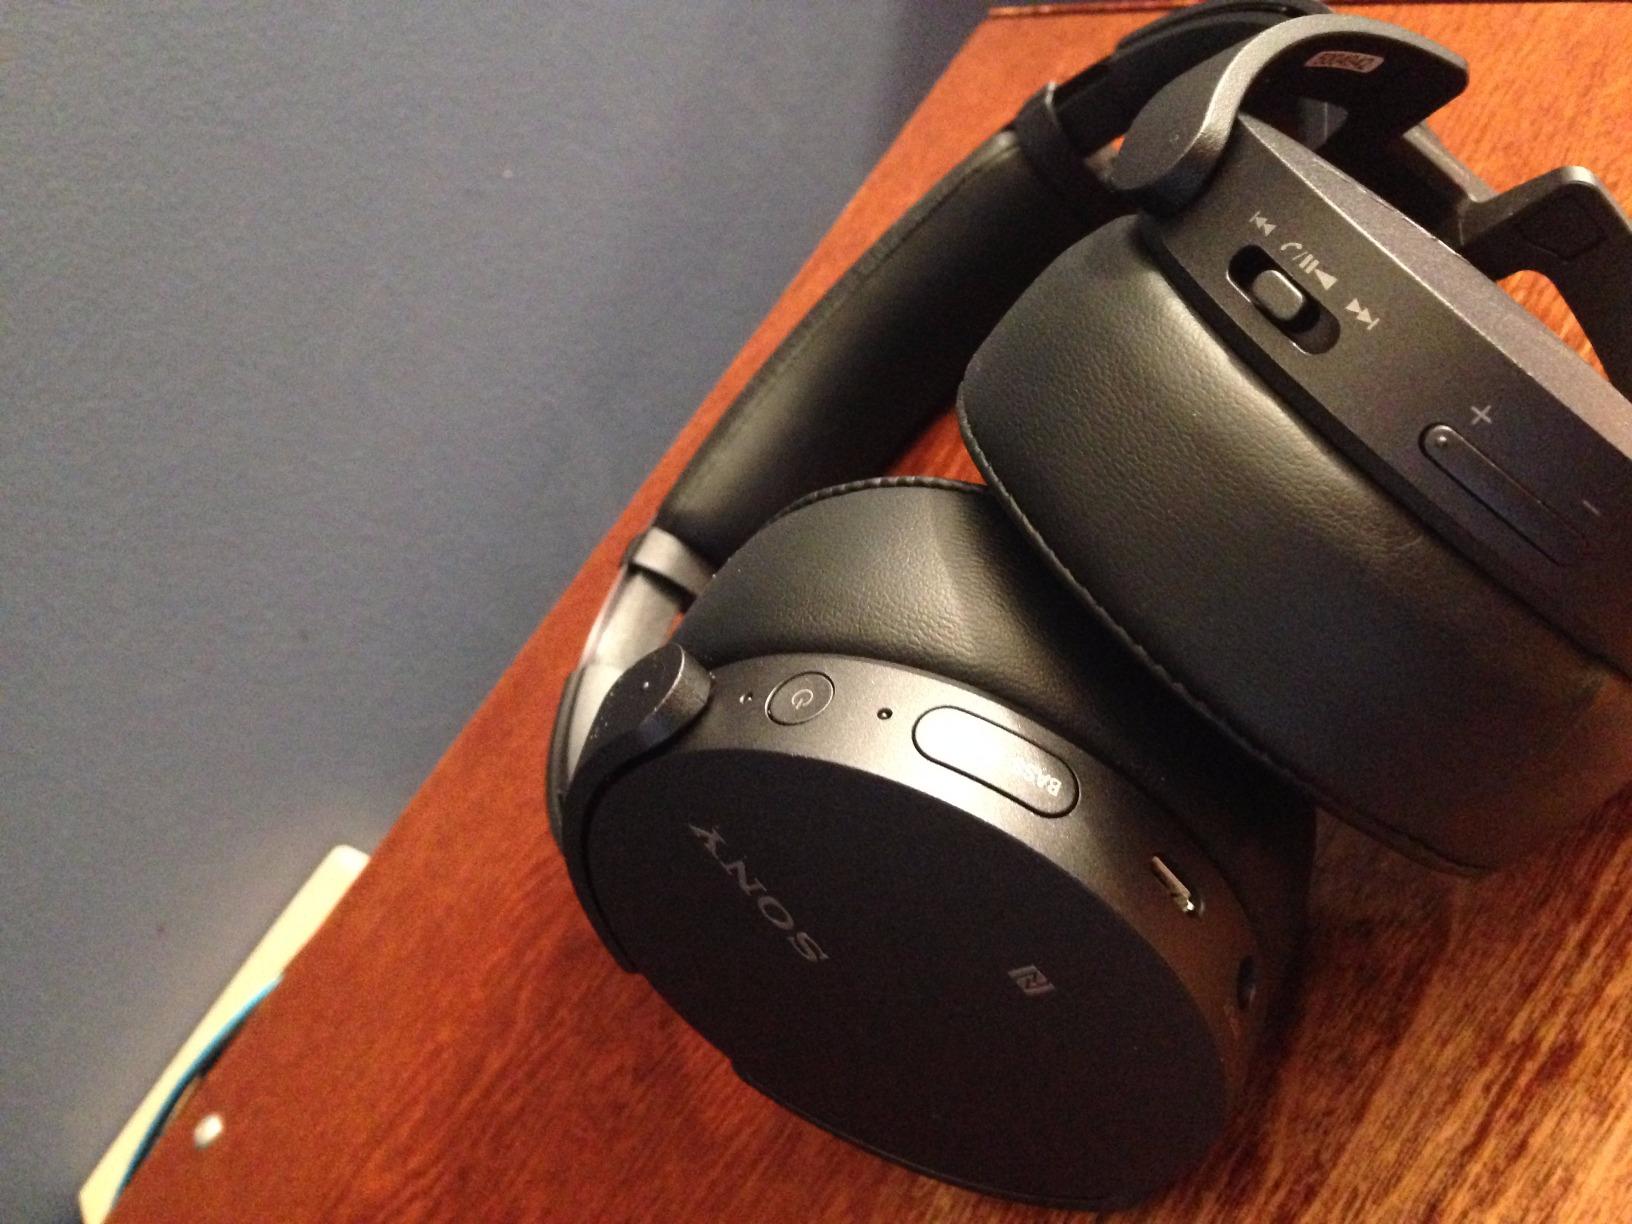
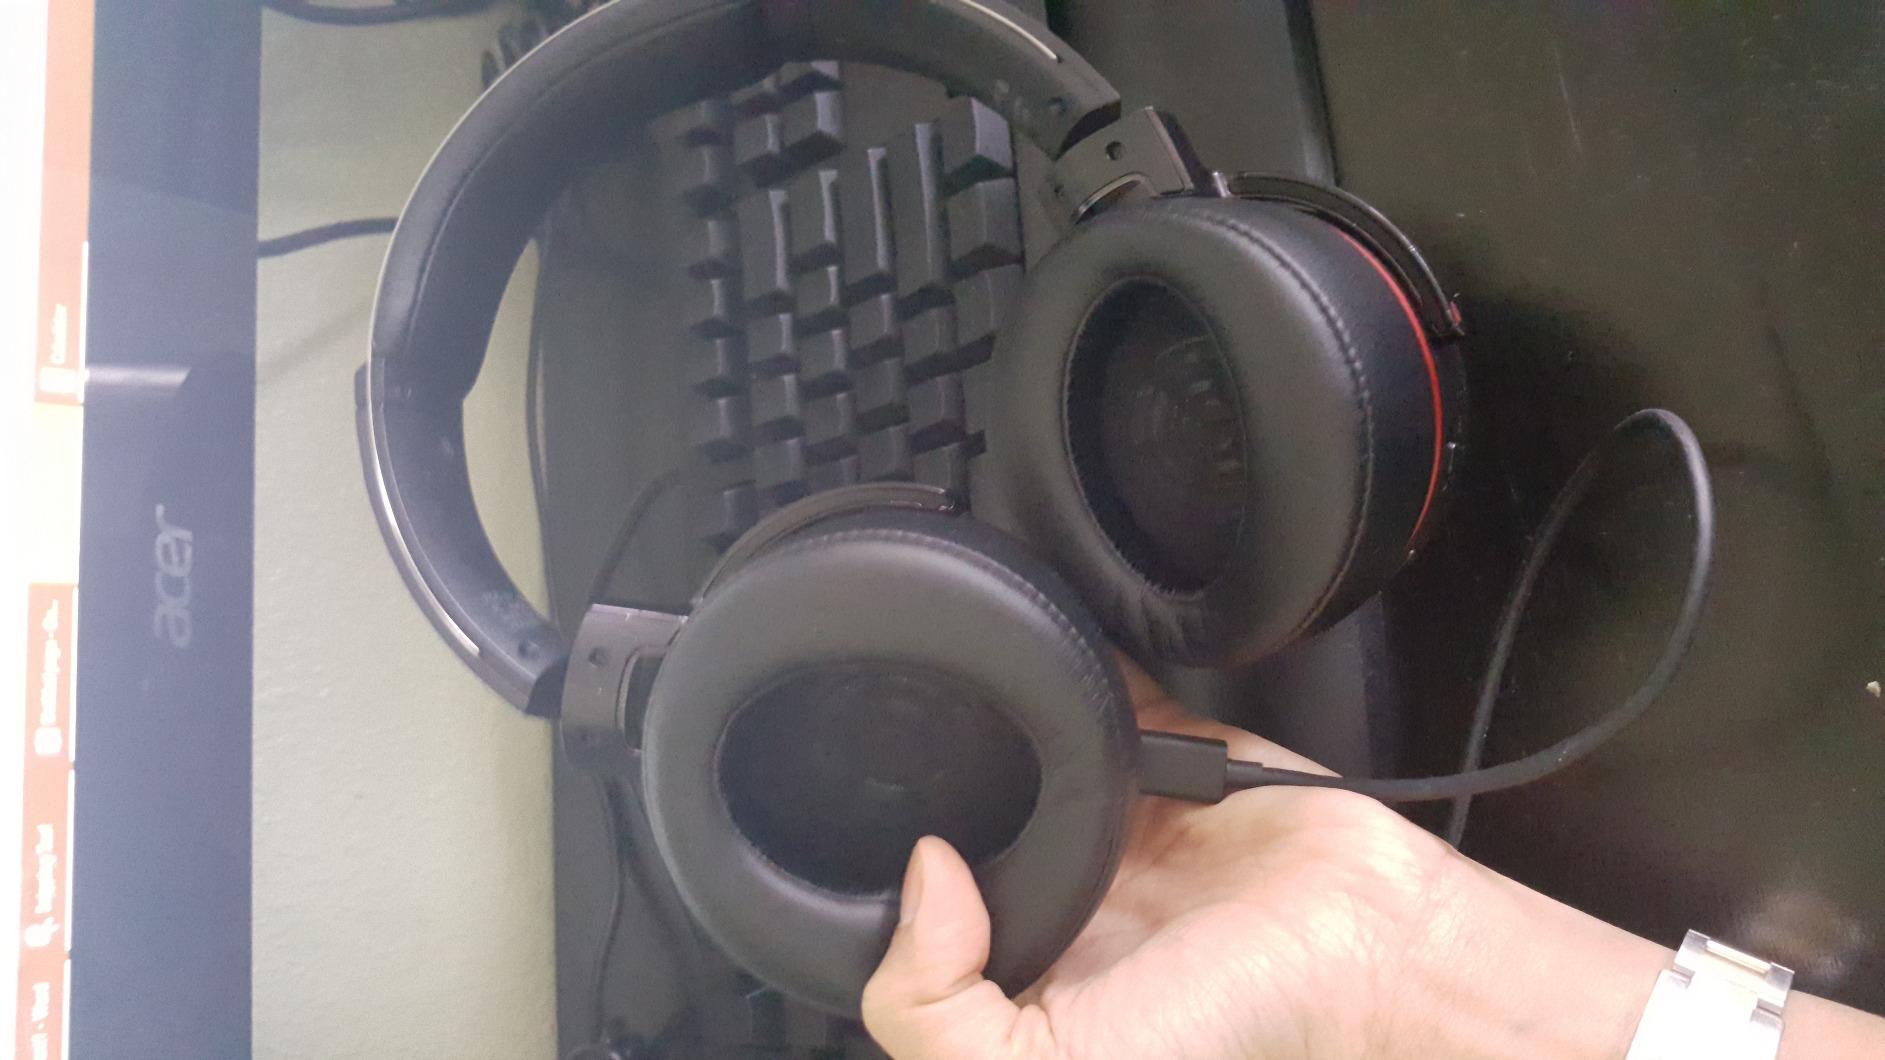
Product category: headphones
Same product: no